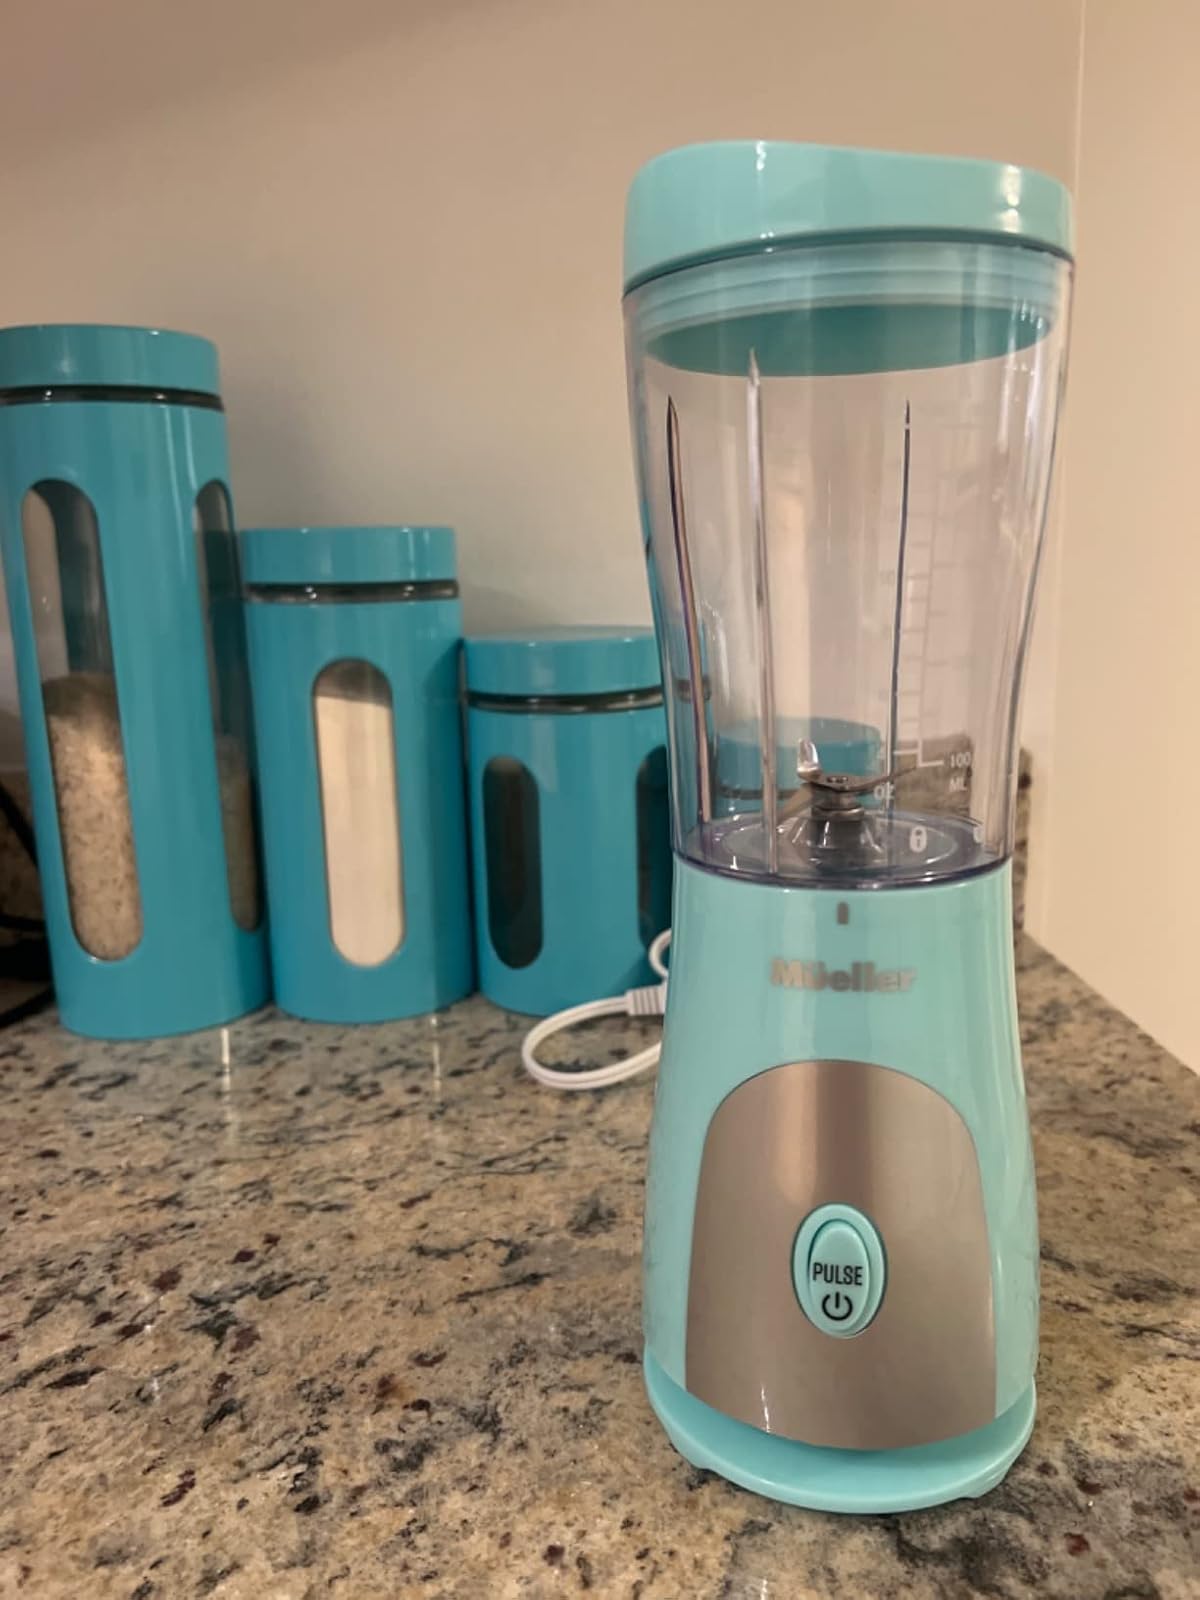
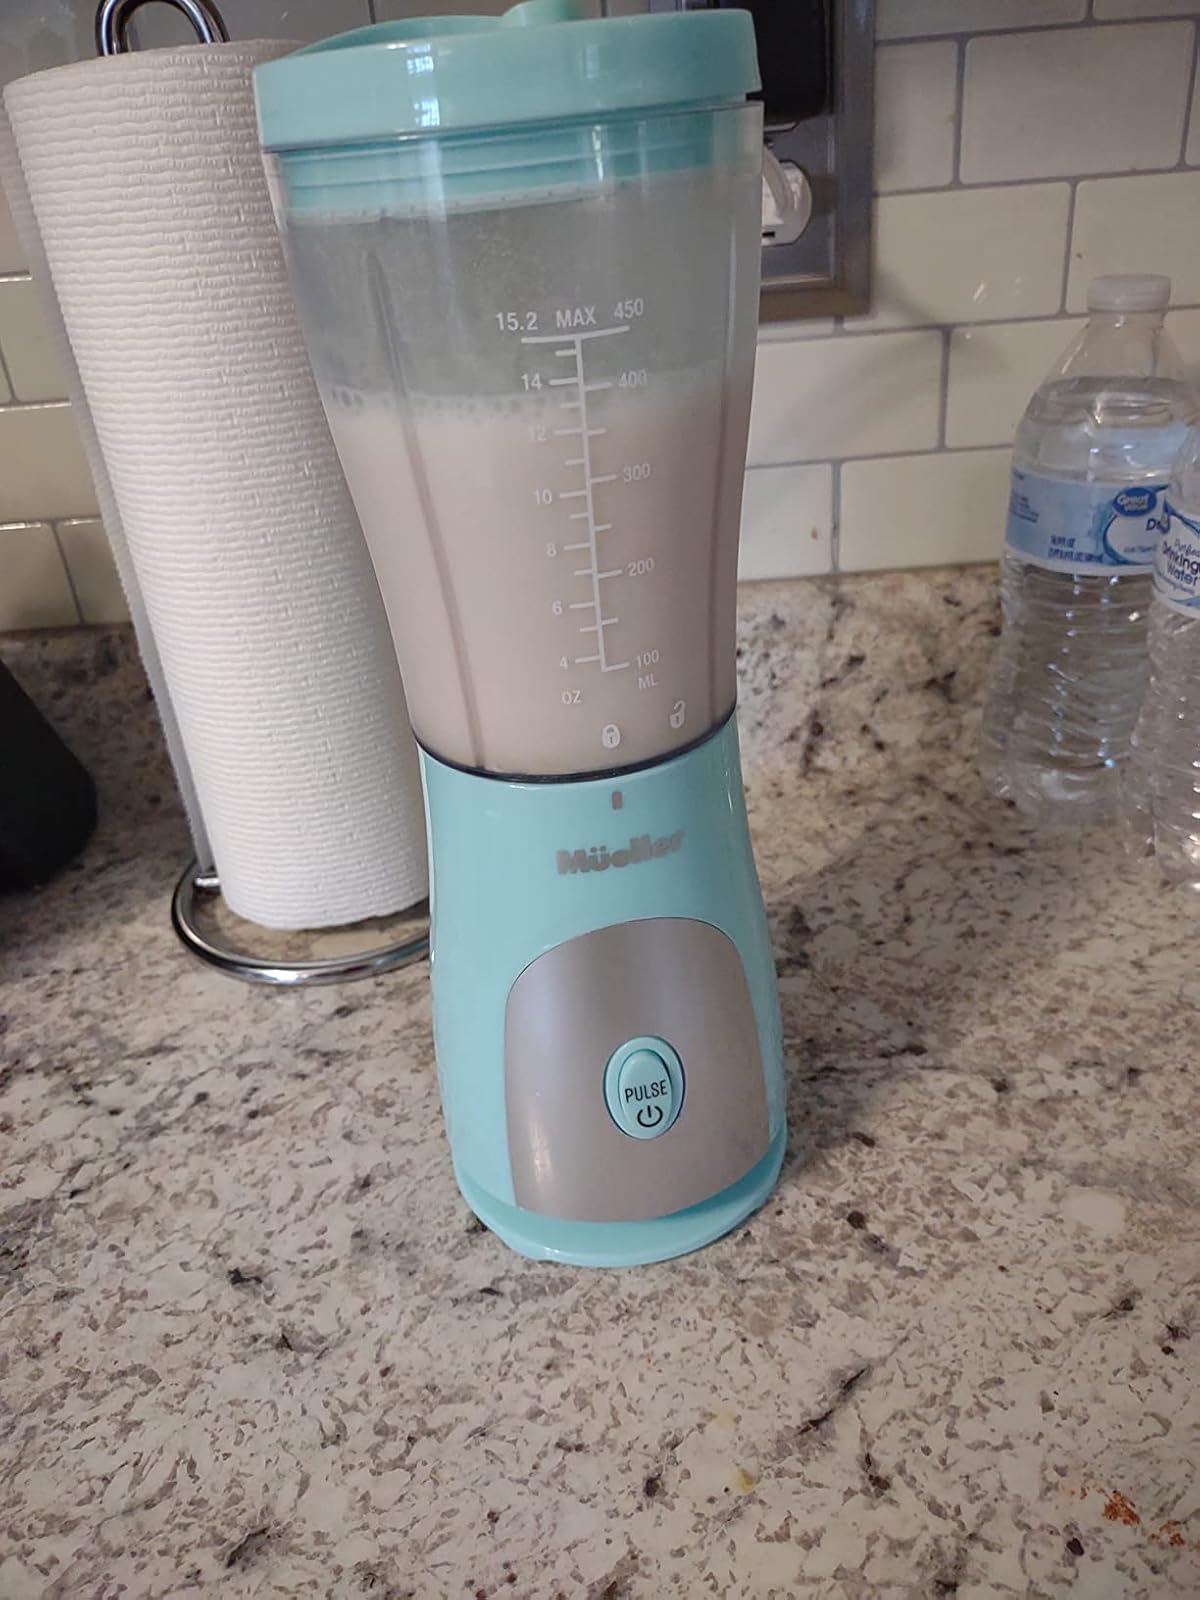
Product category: items_blender
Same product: yes